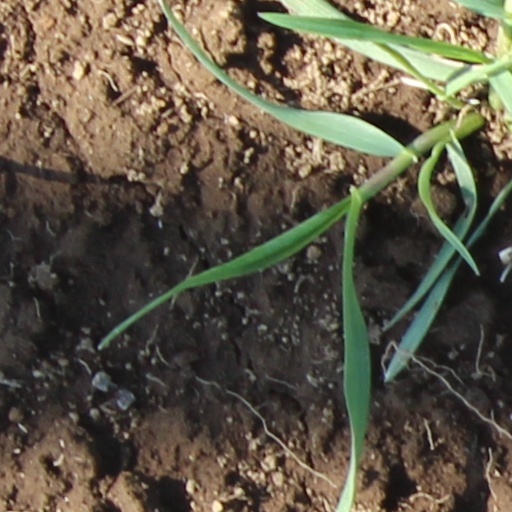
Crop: wheat